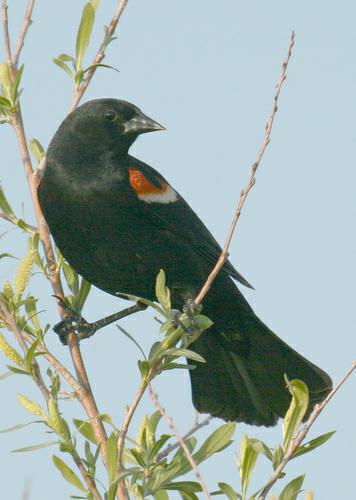
A photo of a red winged blackbird